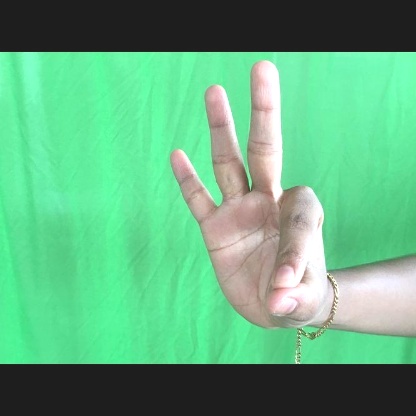
Mudra: Hamsasyam